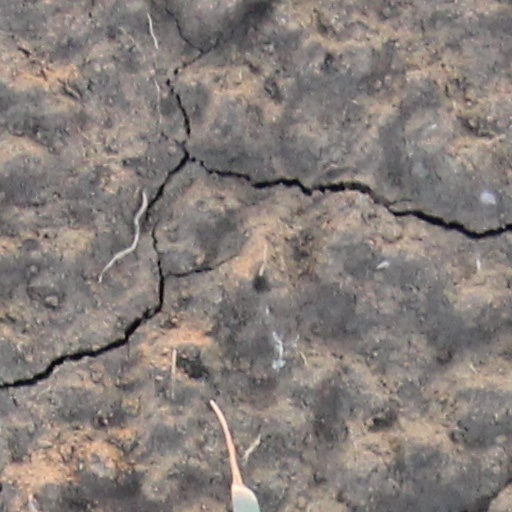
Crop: wheat